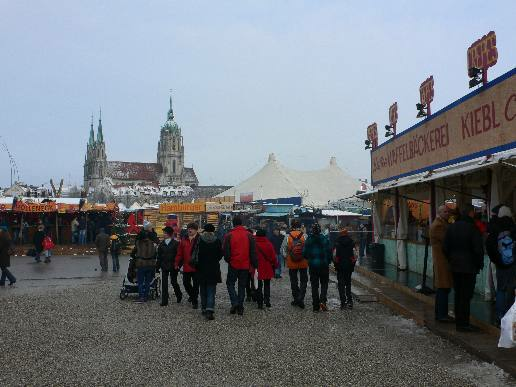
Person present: Yes